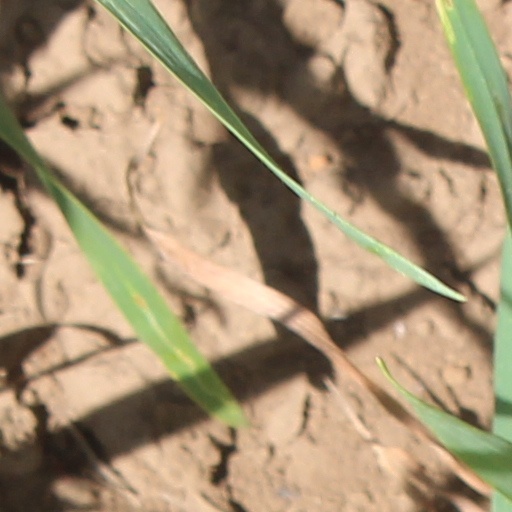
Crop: wheat